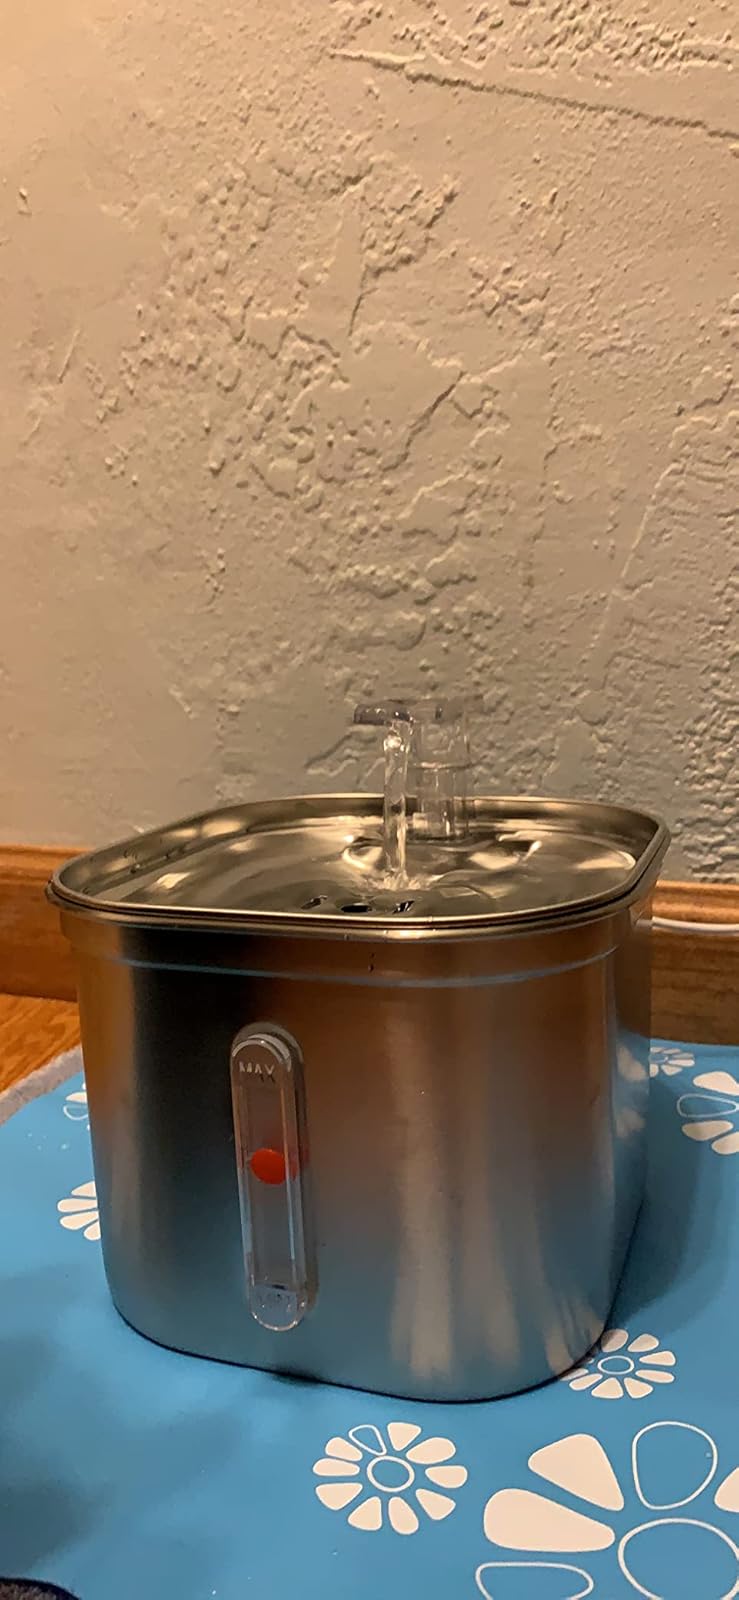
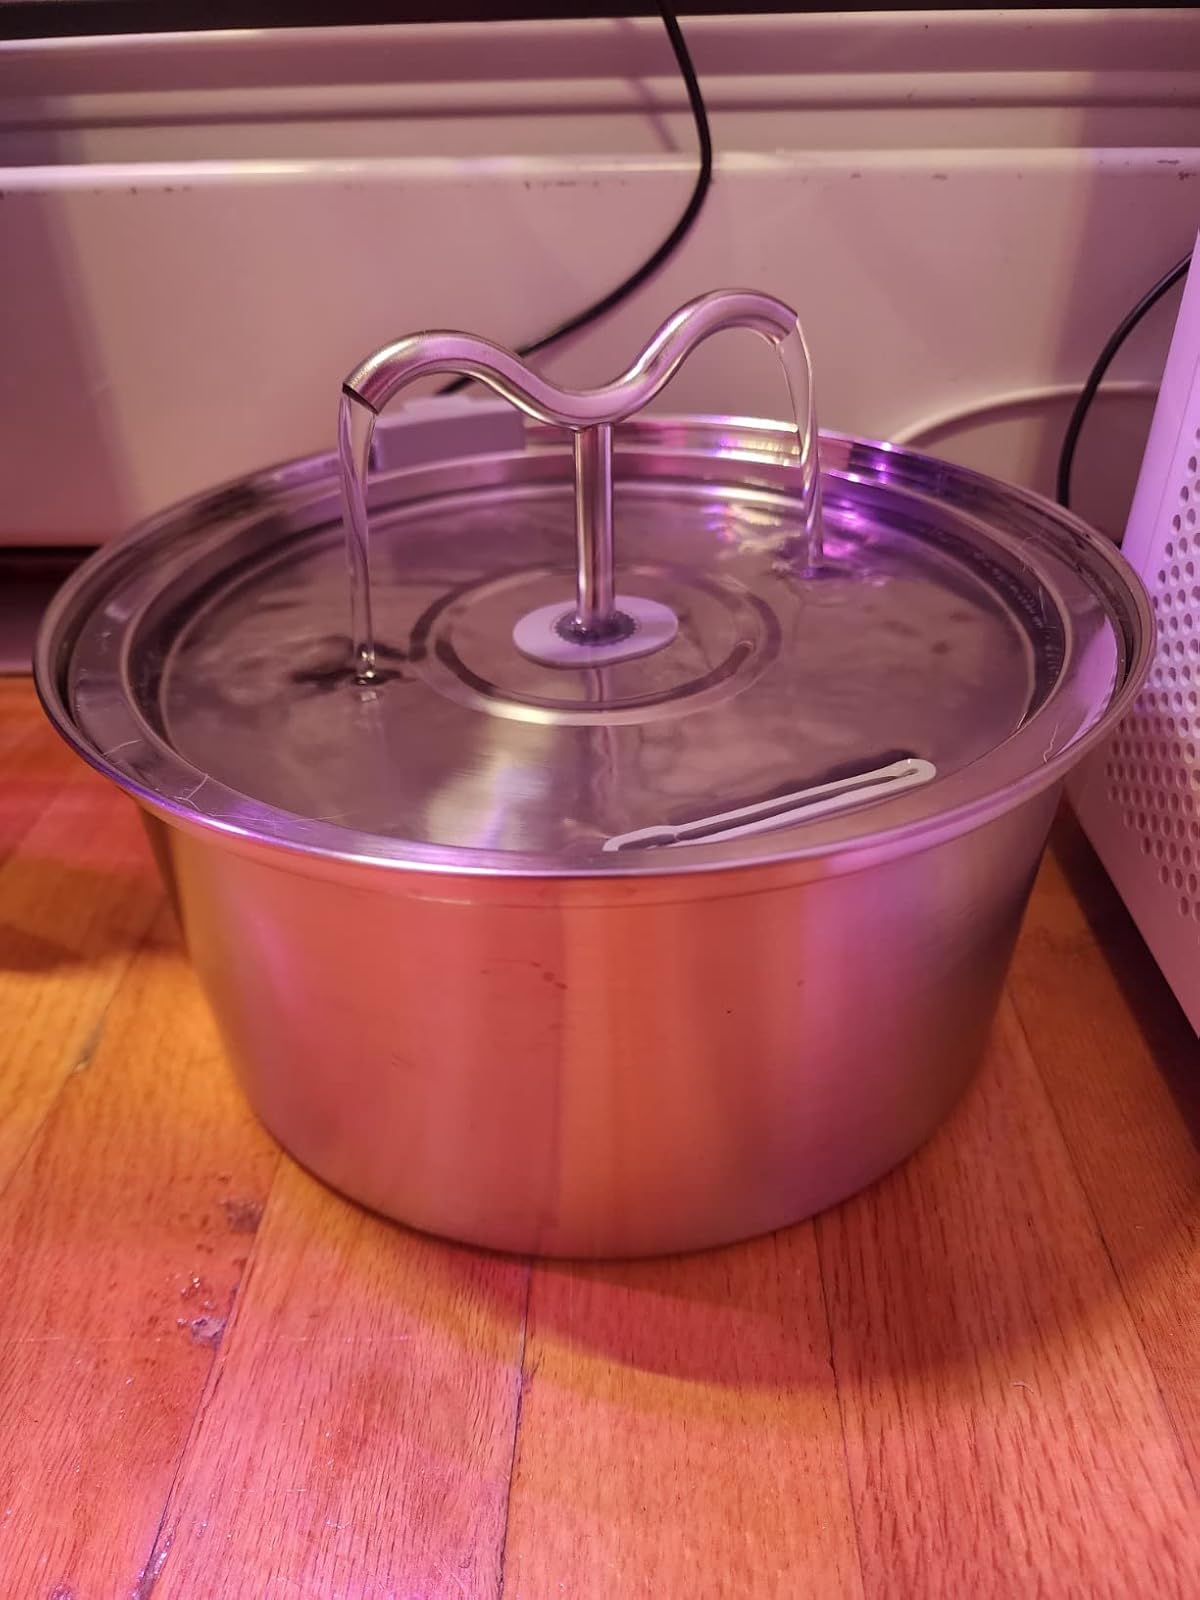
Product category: items_bowl
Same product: no